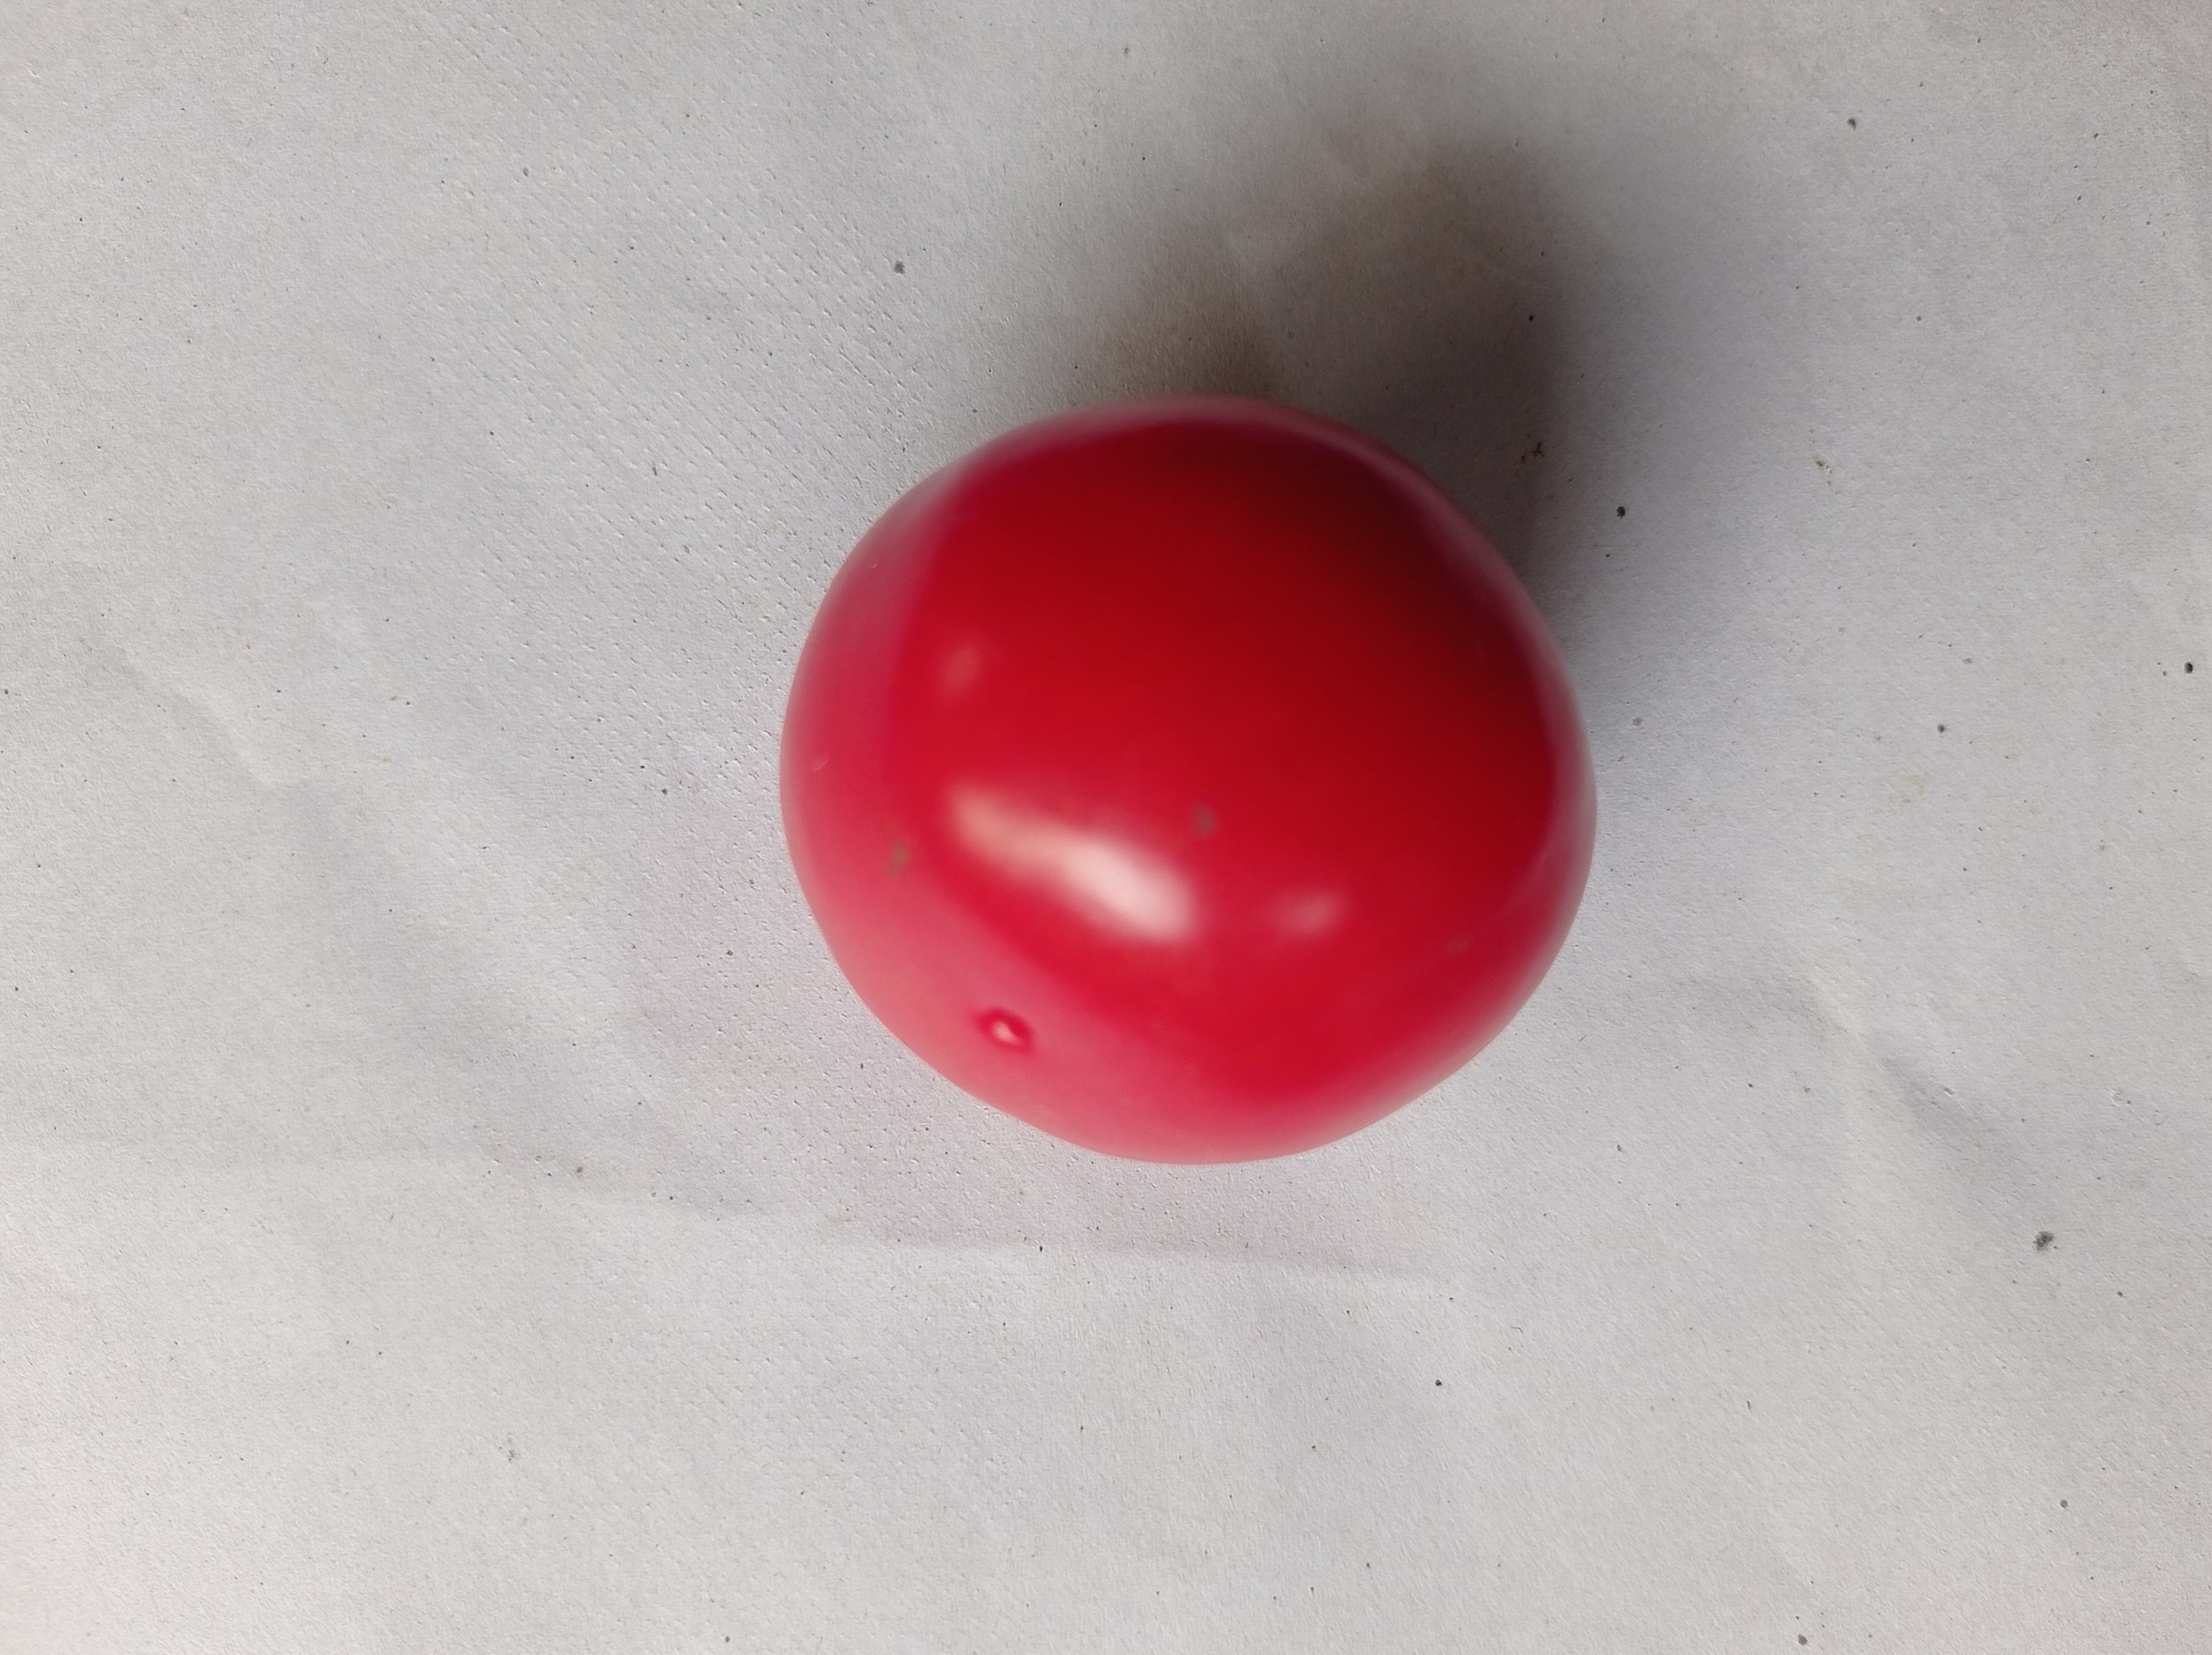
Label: Fresh